Croats

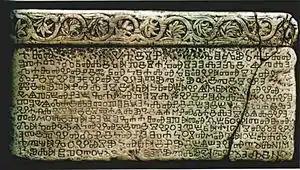
Baška tablet, which is the oldest evidence of the glagolitic script, mentions king Zvonimir.

Other, distinct polities and ethno-political groups existed around the Croat duchy. These included the Guduscans (based in Liburnia), Pagania (between the Cetina and Neretva River), Zachlumia (between Neretva and Dubrovnik), Bosnia, and Serbia in other eastern parts of ex-Roman province of "Dalmatia". Also prominent in the territory of future Croatia was the polity of Prince Ljudevit who ruled the territories between the Drava and Sava rivers ("Pannonia Inferior"), centred from his fort at Sisak. Although Duke Liutevid and his people are commonly seen as a "Pannonian Croats", he is, due to the lack of "evidence that they had a sense of Croat identity" referred to as "dux Pannoniae Inferioris", or simply a Slav, by contemporary sources. A closer reading of the "DAI" suggests that Constantine VII's consideration about the ethnic origin and identity of the population of Lower Pannonia, Pagania, Zachlumia and other principalities is based on tenth century political rule and does not indicate ethnicity, and although both Croats and Serbs could have been a small military elite which managed to organize other already settled and more numerous Slavs, it is possible that Narentines, Zachlumians and others also arrived as Croats or with Croatian tribal alliance.